The Ten Tenors

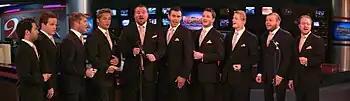
the Ten Tenors while performing at KUSI-TV in San Diego

The Australian Entertainment Mo Awards (commonly known informally as the Mo Awards), were annual Australian entertainment industry awards. They recognise achievements in live entertainment in Australia from 1975 to 2016. The Ten Tenors won one awards in that time.